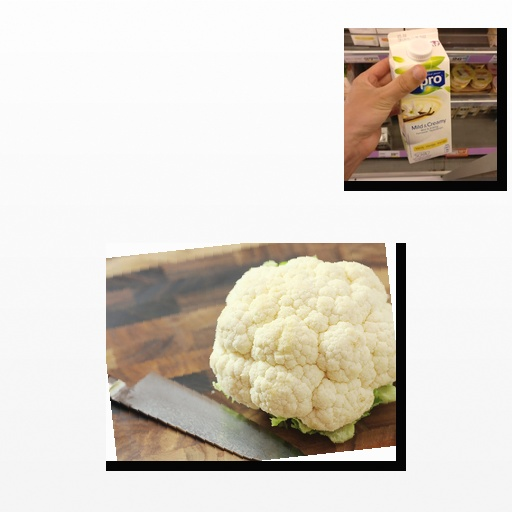
Food items: vanilla_soyghurt, cauliflower